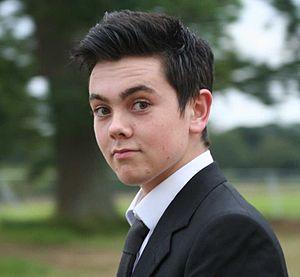
Ray Quinn est un chanteur, acteur et danseur anglais, issu de la troisième saison du télé-crochet britannique The X Factor, dont il finit deuxième derrière la gagnante Leona Lewis.